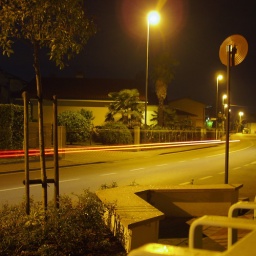
coming home late at night, while searching for the keys of the gate in front of the house of my parents..